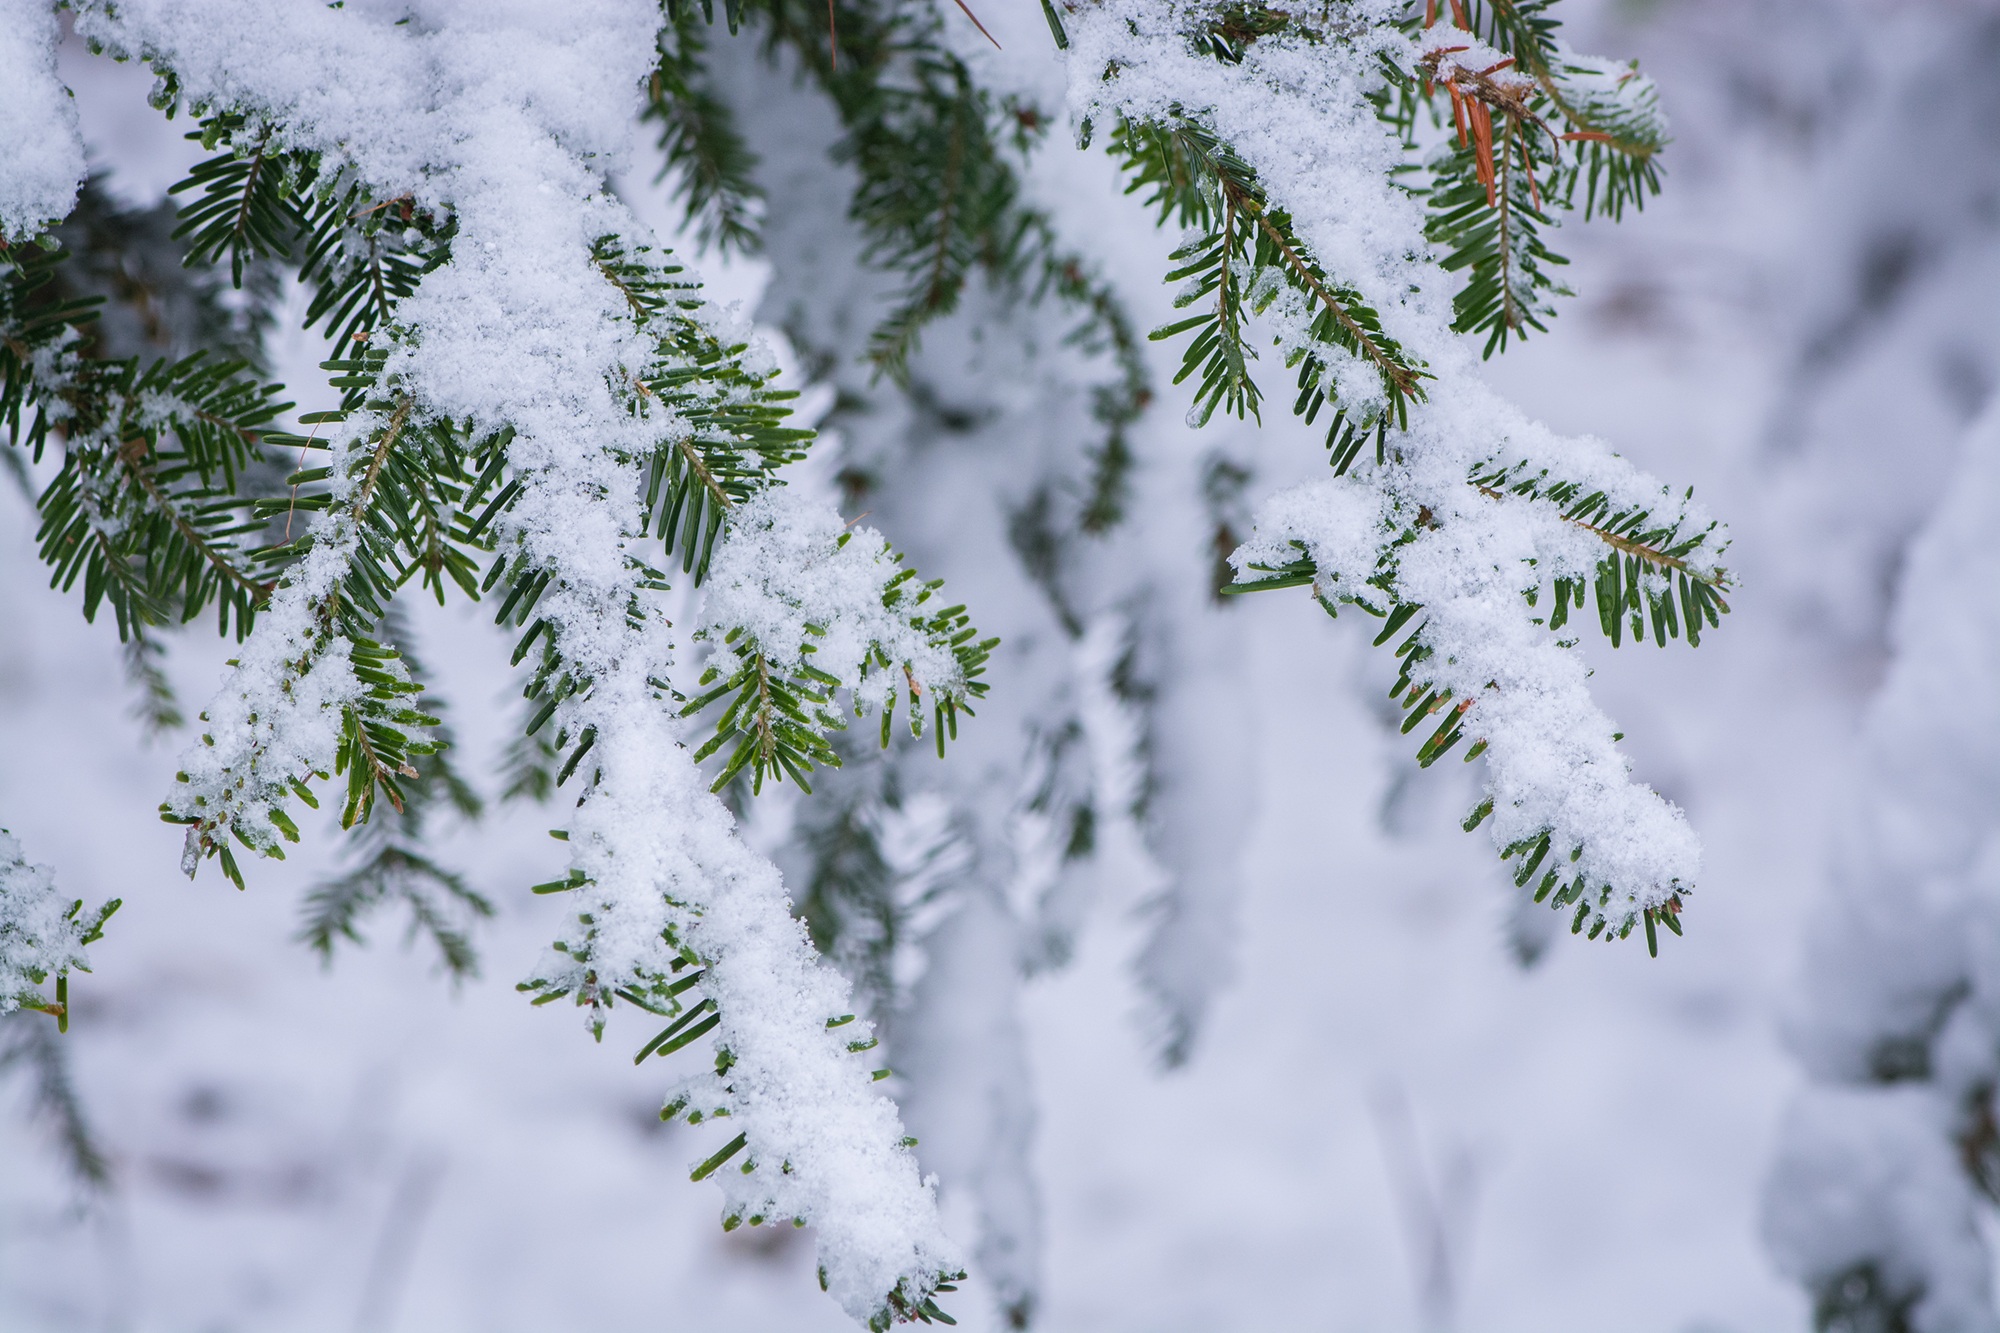
tree, branch, snow, cold, winter, plant, frost, weather, snowy, fir, close, season, twig, conifer, aesthetic, spruce, wintry, freezing, winter time, woody plant, land plant